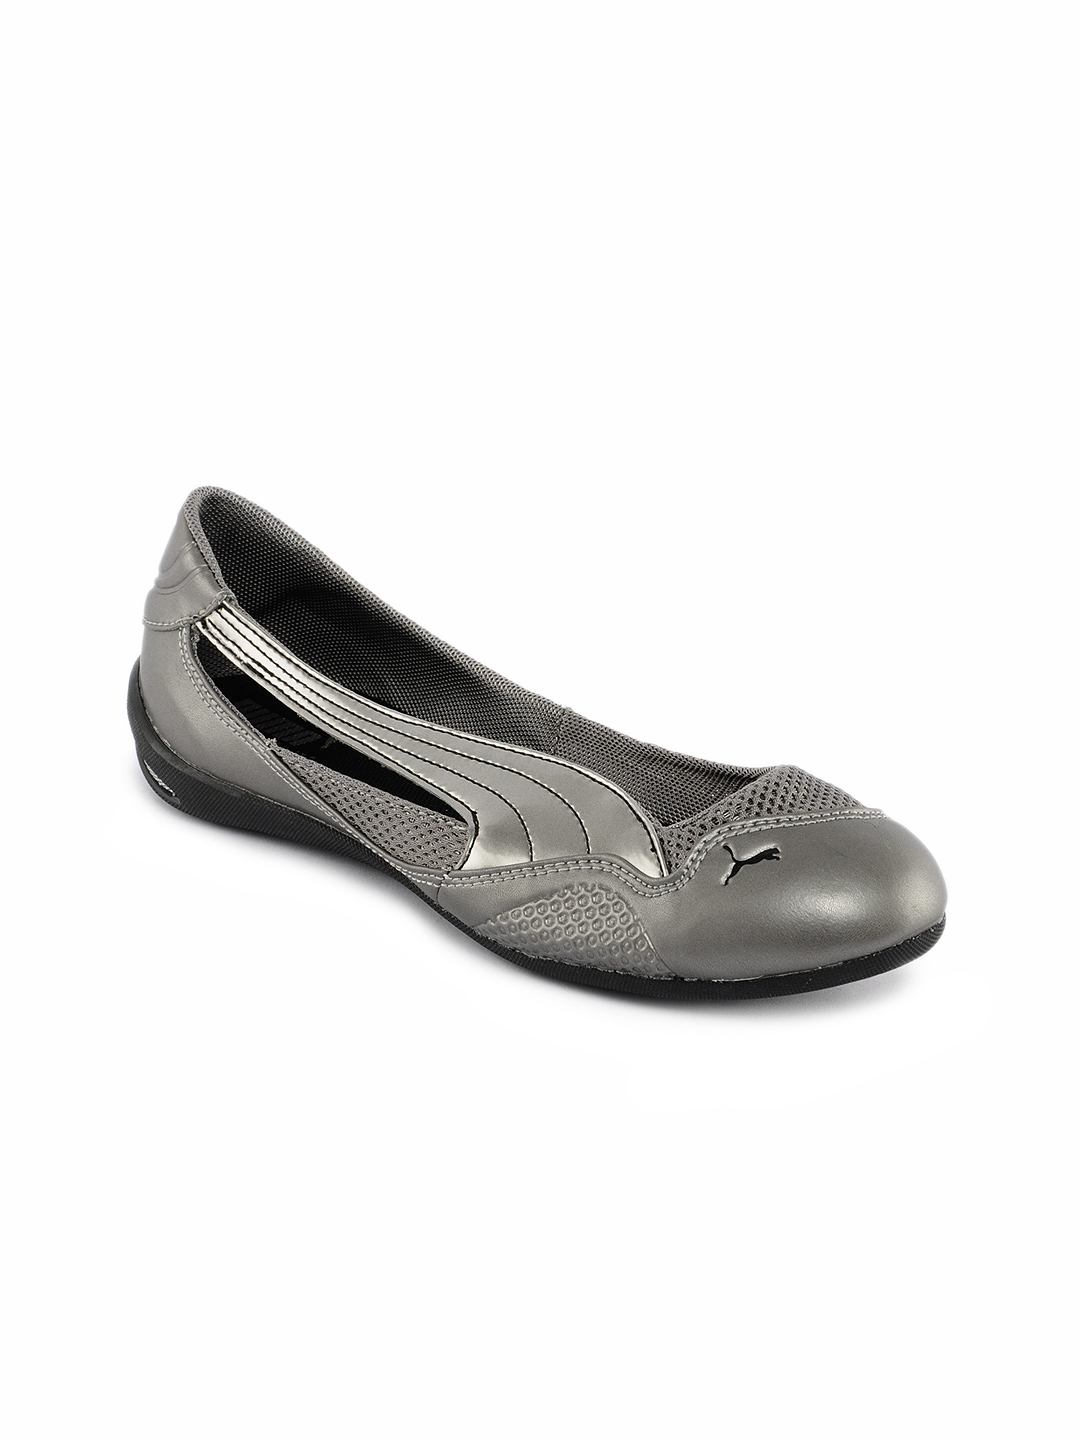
Puma Women Winning Diva Ballerina Grey Casual Shoes
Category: Footwear / Shoes / Casual Shoes
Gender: Women
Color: Grey
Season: Fall 2012
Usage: Casual